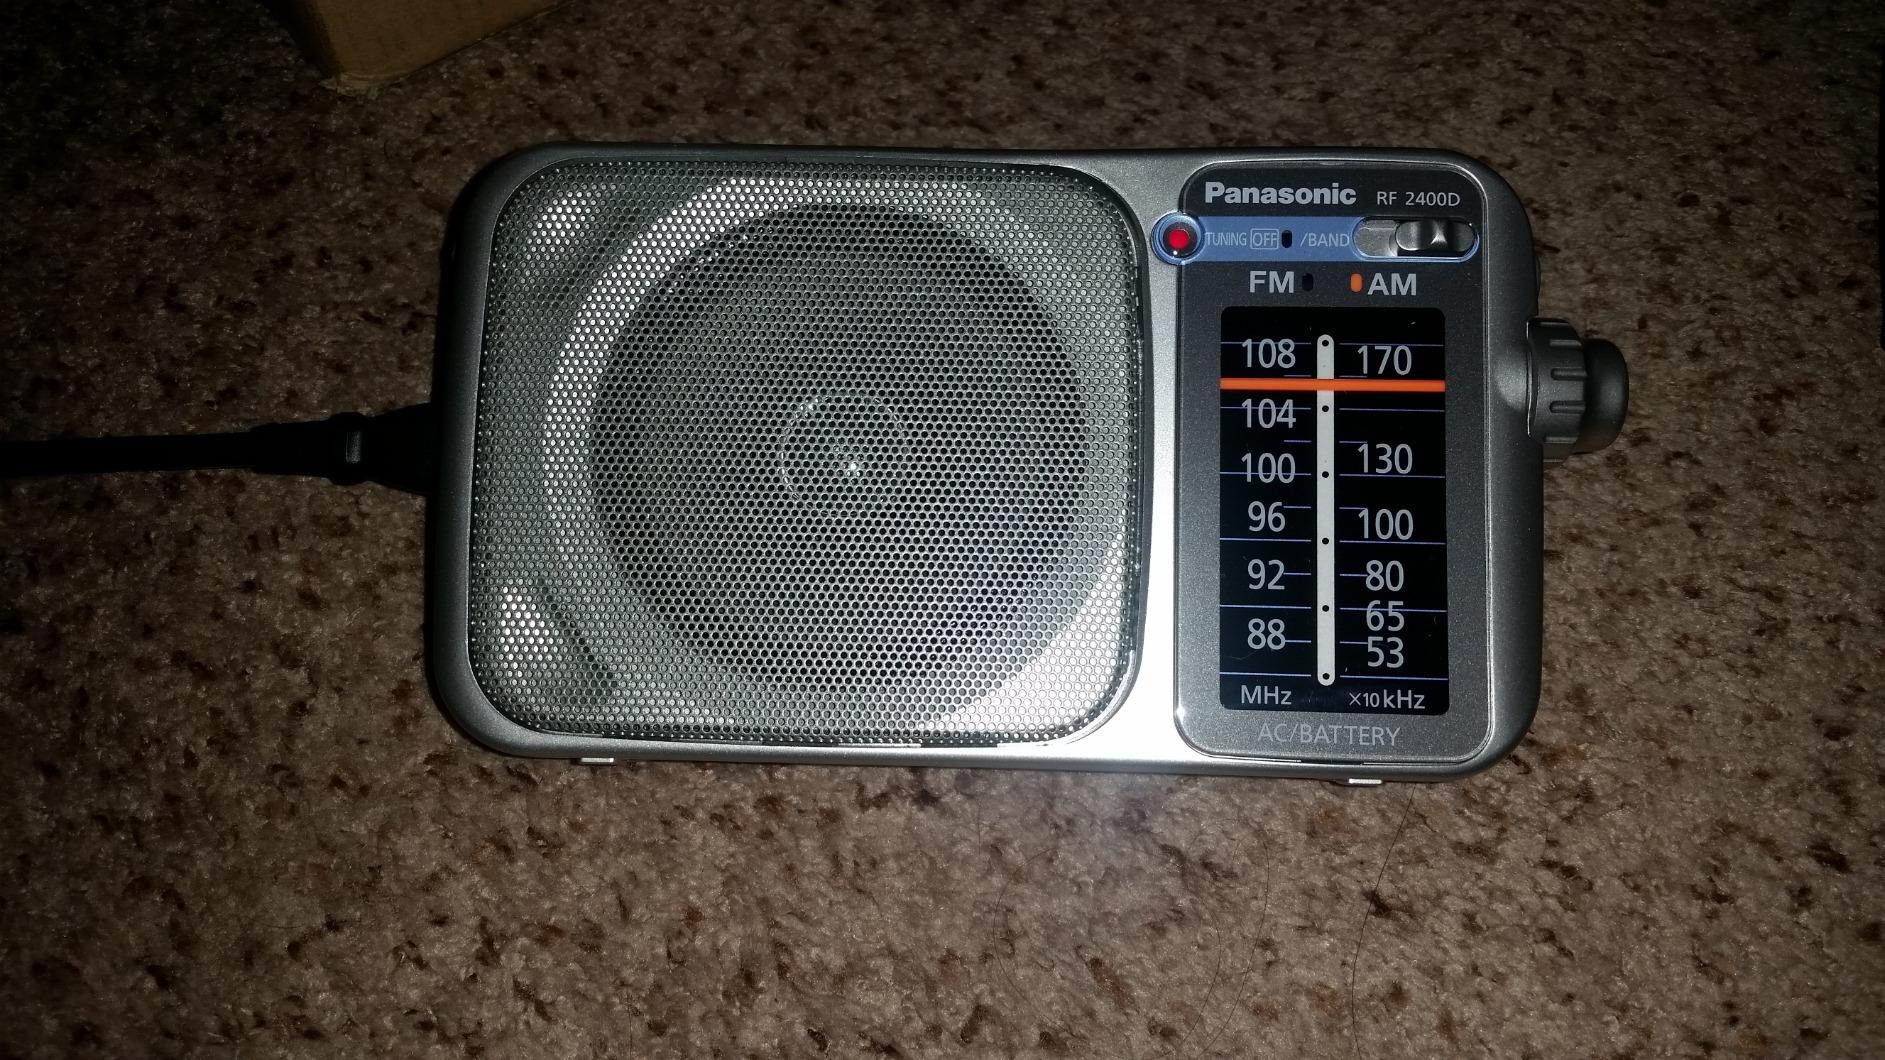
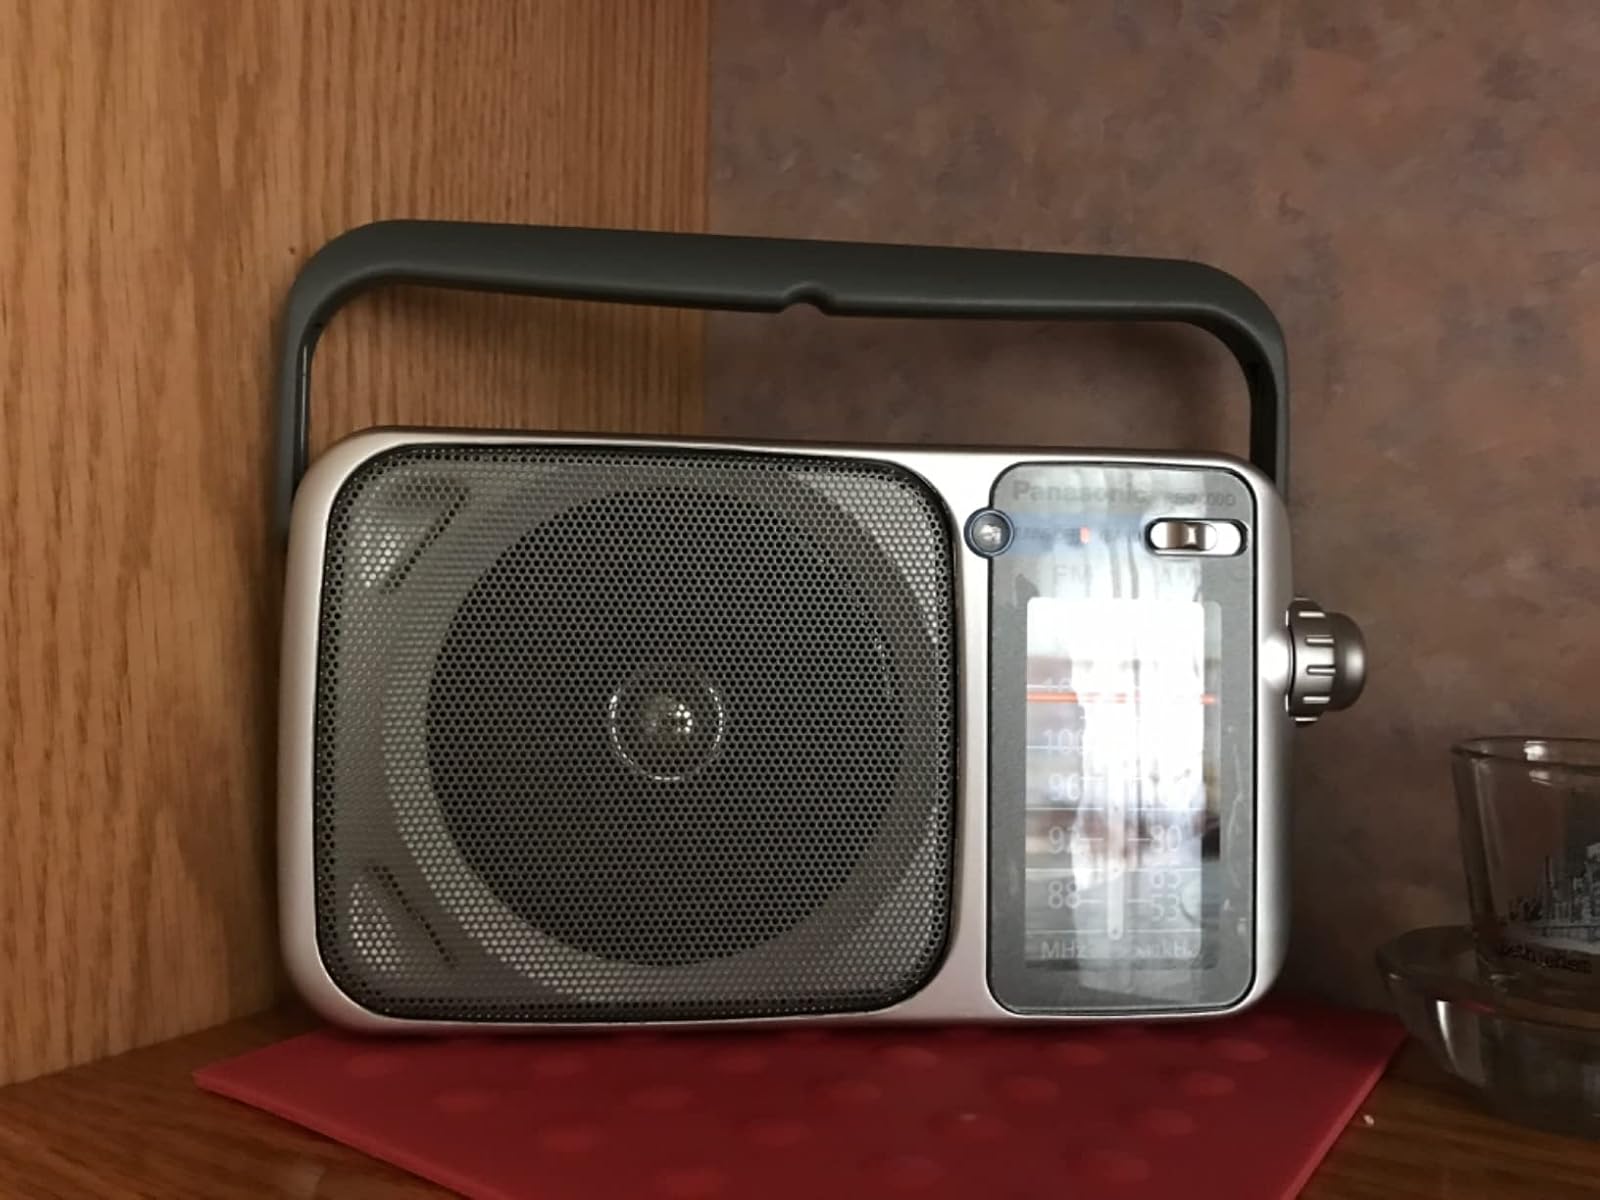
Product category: radio
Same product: yes